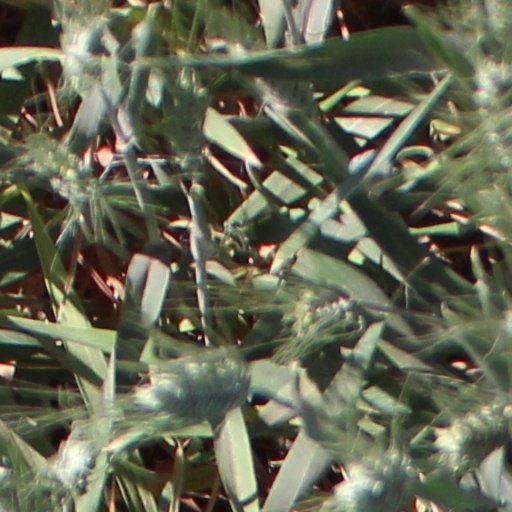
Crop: wheat